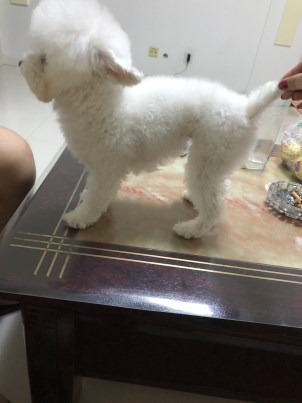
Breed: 7449-n000128-teddy